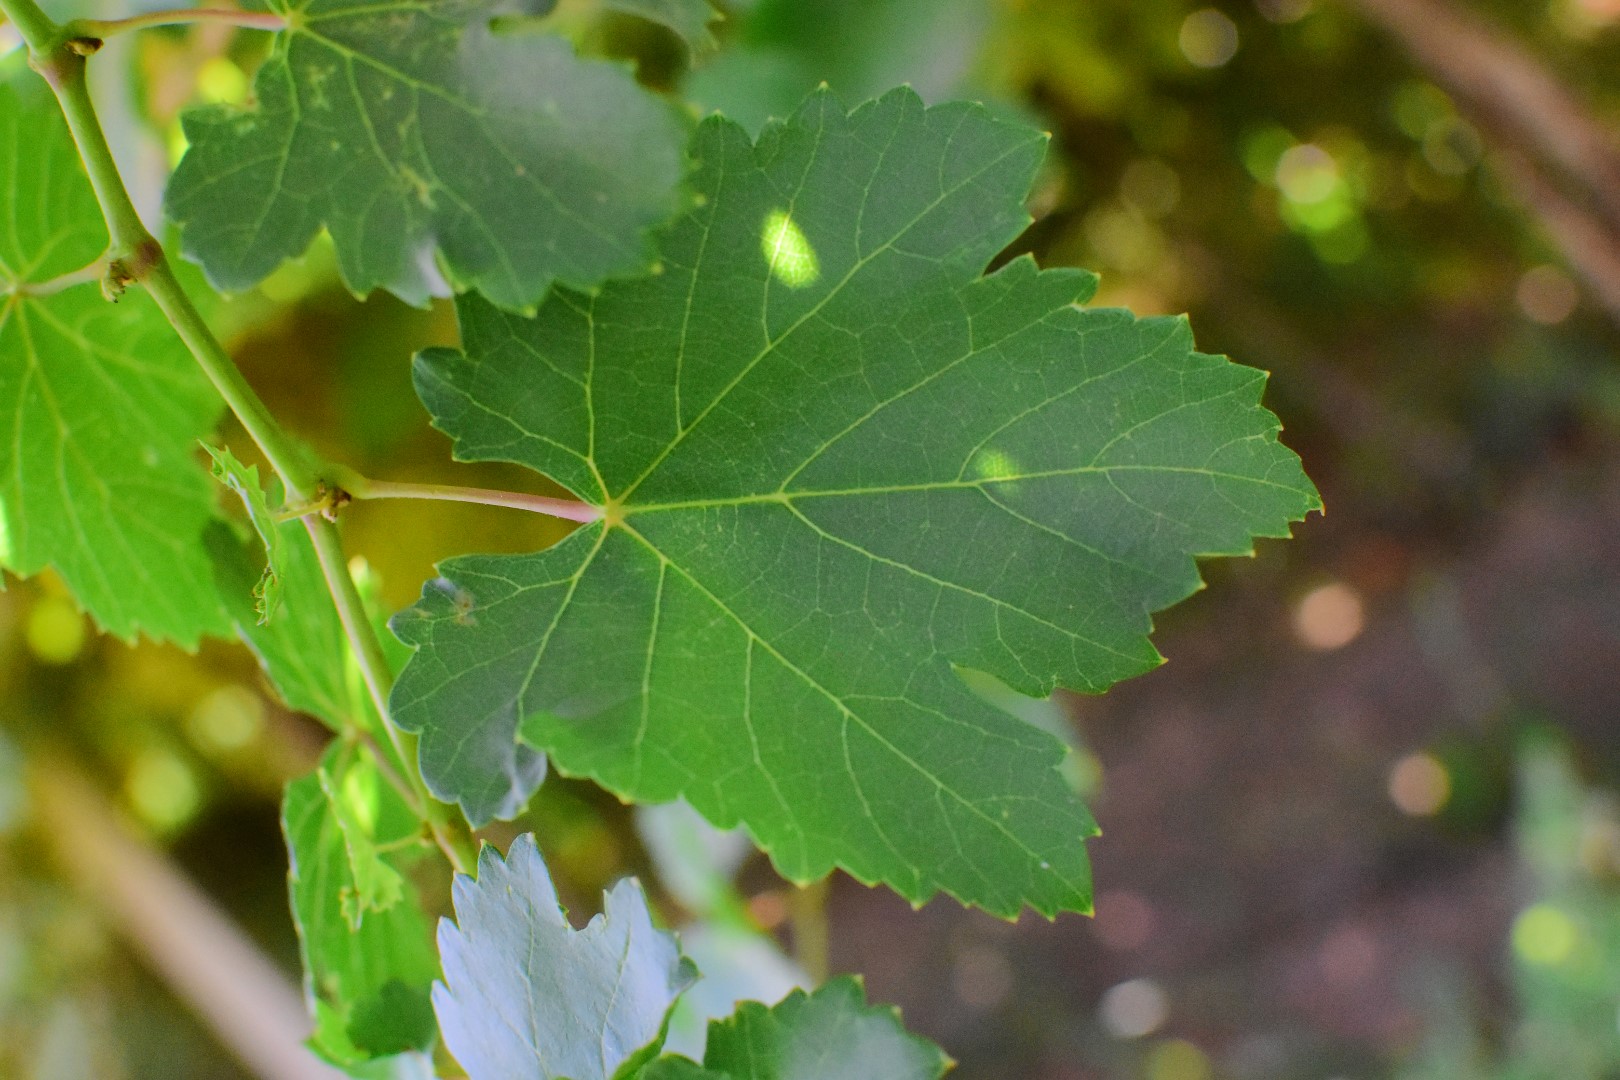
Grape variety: Deas Al-Annz